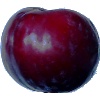
Label: Plum 2